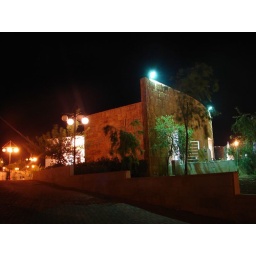
Al-hussein park services building designed by Dr. Yaghmour office when the architect Emad Salameh was part of the team